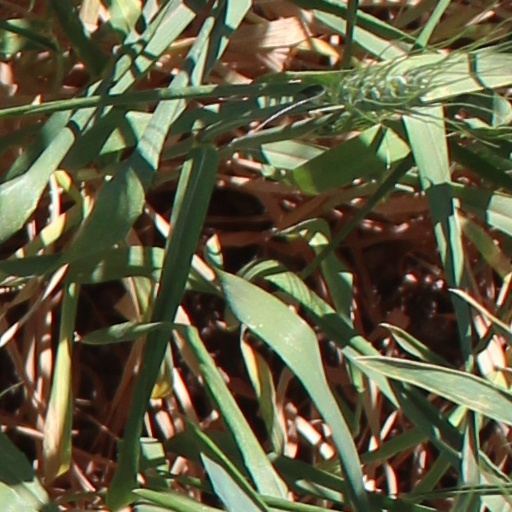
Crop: wheat